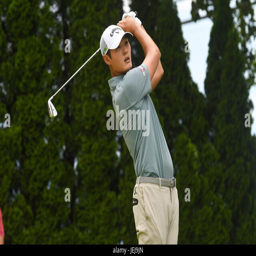
tees off from the 9th hole during the final round